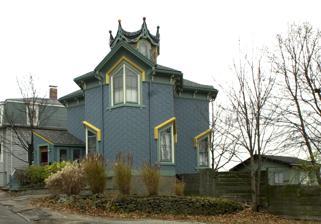
Building: House at 17 Cranston Street
Country: United States of America
Year built: 1871
Historic house in Massachusetts, United States United States historic place House at 17 Cranston Street U.S. National Register of Historic Places Show map of Massachusetts Show map of the United States Location 17 Cranston St., Boston, Massachusetts Coordinates 42°19′15.6″N 71°6′33.9″W / 42.321000°N 71.109417°W / 42.321000; -71.109417 Area less than one acre Built 1871 Architect Archibald, Scott Architectural style Italianate NRHP reference No. 87001398 Added to NRHP November 20, 1987 The House at 17 Cranston Street in the Jamaica Plain neighborhood of Boston, Massachusetts , is an architecturally eclectic and distinctive 12-sided structure, with an unusual combination of Italianate and Gothic features.  It was built around 1874 by two Scottish immigrants, and is a distinctive landmark overlooking Hyde Square.  It was listed on the United States National Register of Historic Places in 1987. Description and history 17 Cranston Street stands on top of a low ridge southeast of the Hyde Square junction of Centre and Perkins Streets in Jamaica Plain. The main structure consists of three four-sided bays resembling truncated hexagons, which have been joined in a Y shape around a central hexagon.  Windows consist of paired casements, each set at one of the angled corners with a triangular colored transom, giving the pair the appearance of a peaked transom. Each window pair is framed by shouldered Italianate moulding.  The windows are arranged so there is only one pair per corner, either on the first or second floor.  In two places on the ground floor there are doors placed at a corner, which fold as well as open.  Each of these has been covered by a later added vestibule, whose exterior continues the main body styling but houses a more standard door.  The exterior is finished in overlapping wooden panels that are in a hexagonal pattern.  A six-sided cupola rises at the center of the roof, its exterior finished in multicolored slate.  The interior decoration continues the hexagonal themes of the exterior. The land on which the house stands was purchased by James and Archibald Scott from developer Timothy Bowe in 1871.  The Scotts lost the property by foreclosure in 1874.  The house was probably built by the Scotts: Archibald, a native of Nova Scotia , was a carpenter, specialized in the organ building trade, while Bowe was a mason, none of whose nearby houses come close to this one in architectural interest. According to a 1908 article on the house, the Scott brothers camped in a tent on the property while building the house. After the Scotts lost the property, it went through a number of absentee owners.  In the 20th century, the vestibules were added, and the house was sheathed in asphalt siding, which was placed over the hexagonal tiles. Subsequent owners have removed the siding, exposing the original, which was judged in 1987 to be in good condition. See also National Register of Historic Places listings in southern Boston, Massachusetts References